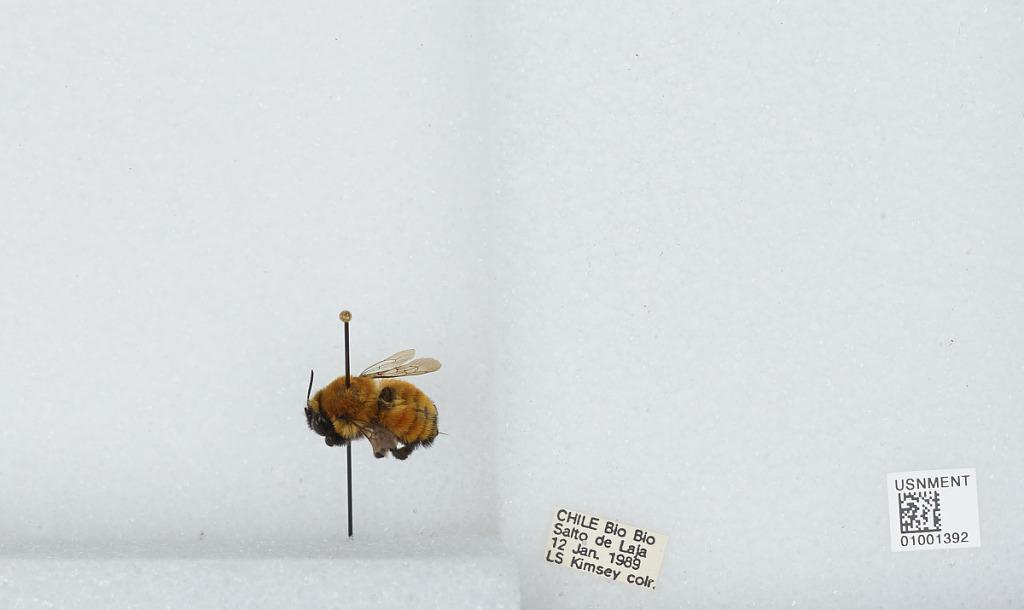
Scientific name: Bombus (Coccineobombus) baeri Vachal
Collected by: L. Kimsey
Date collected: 1989-1-12
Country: Chile
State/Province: Bio Bio
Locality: Salto de Laja